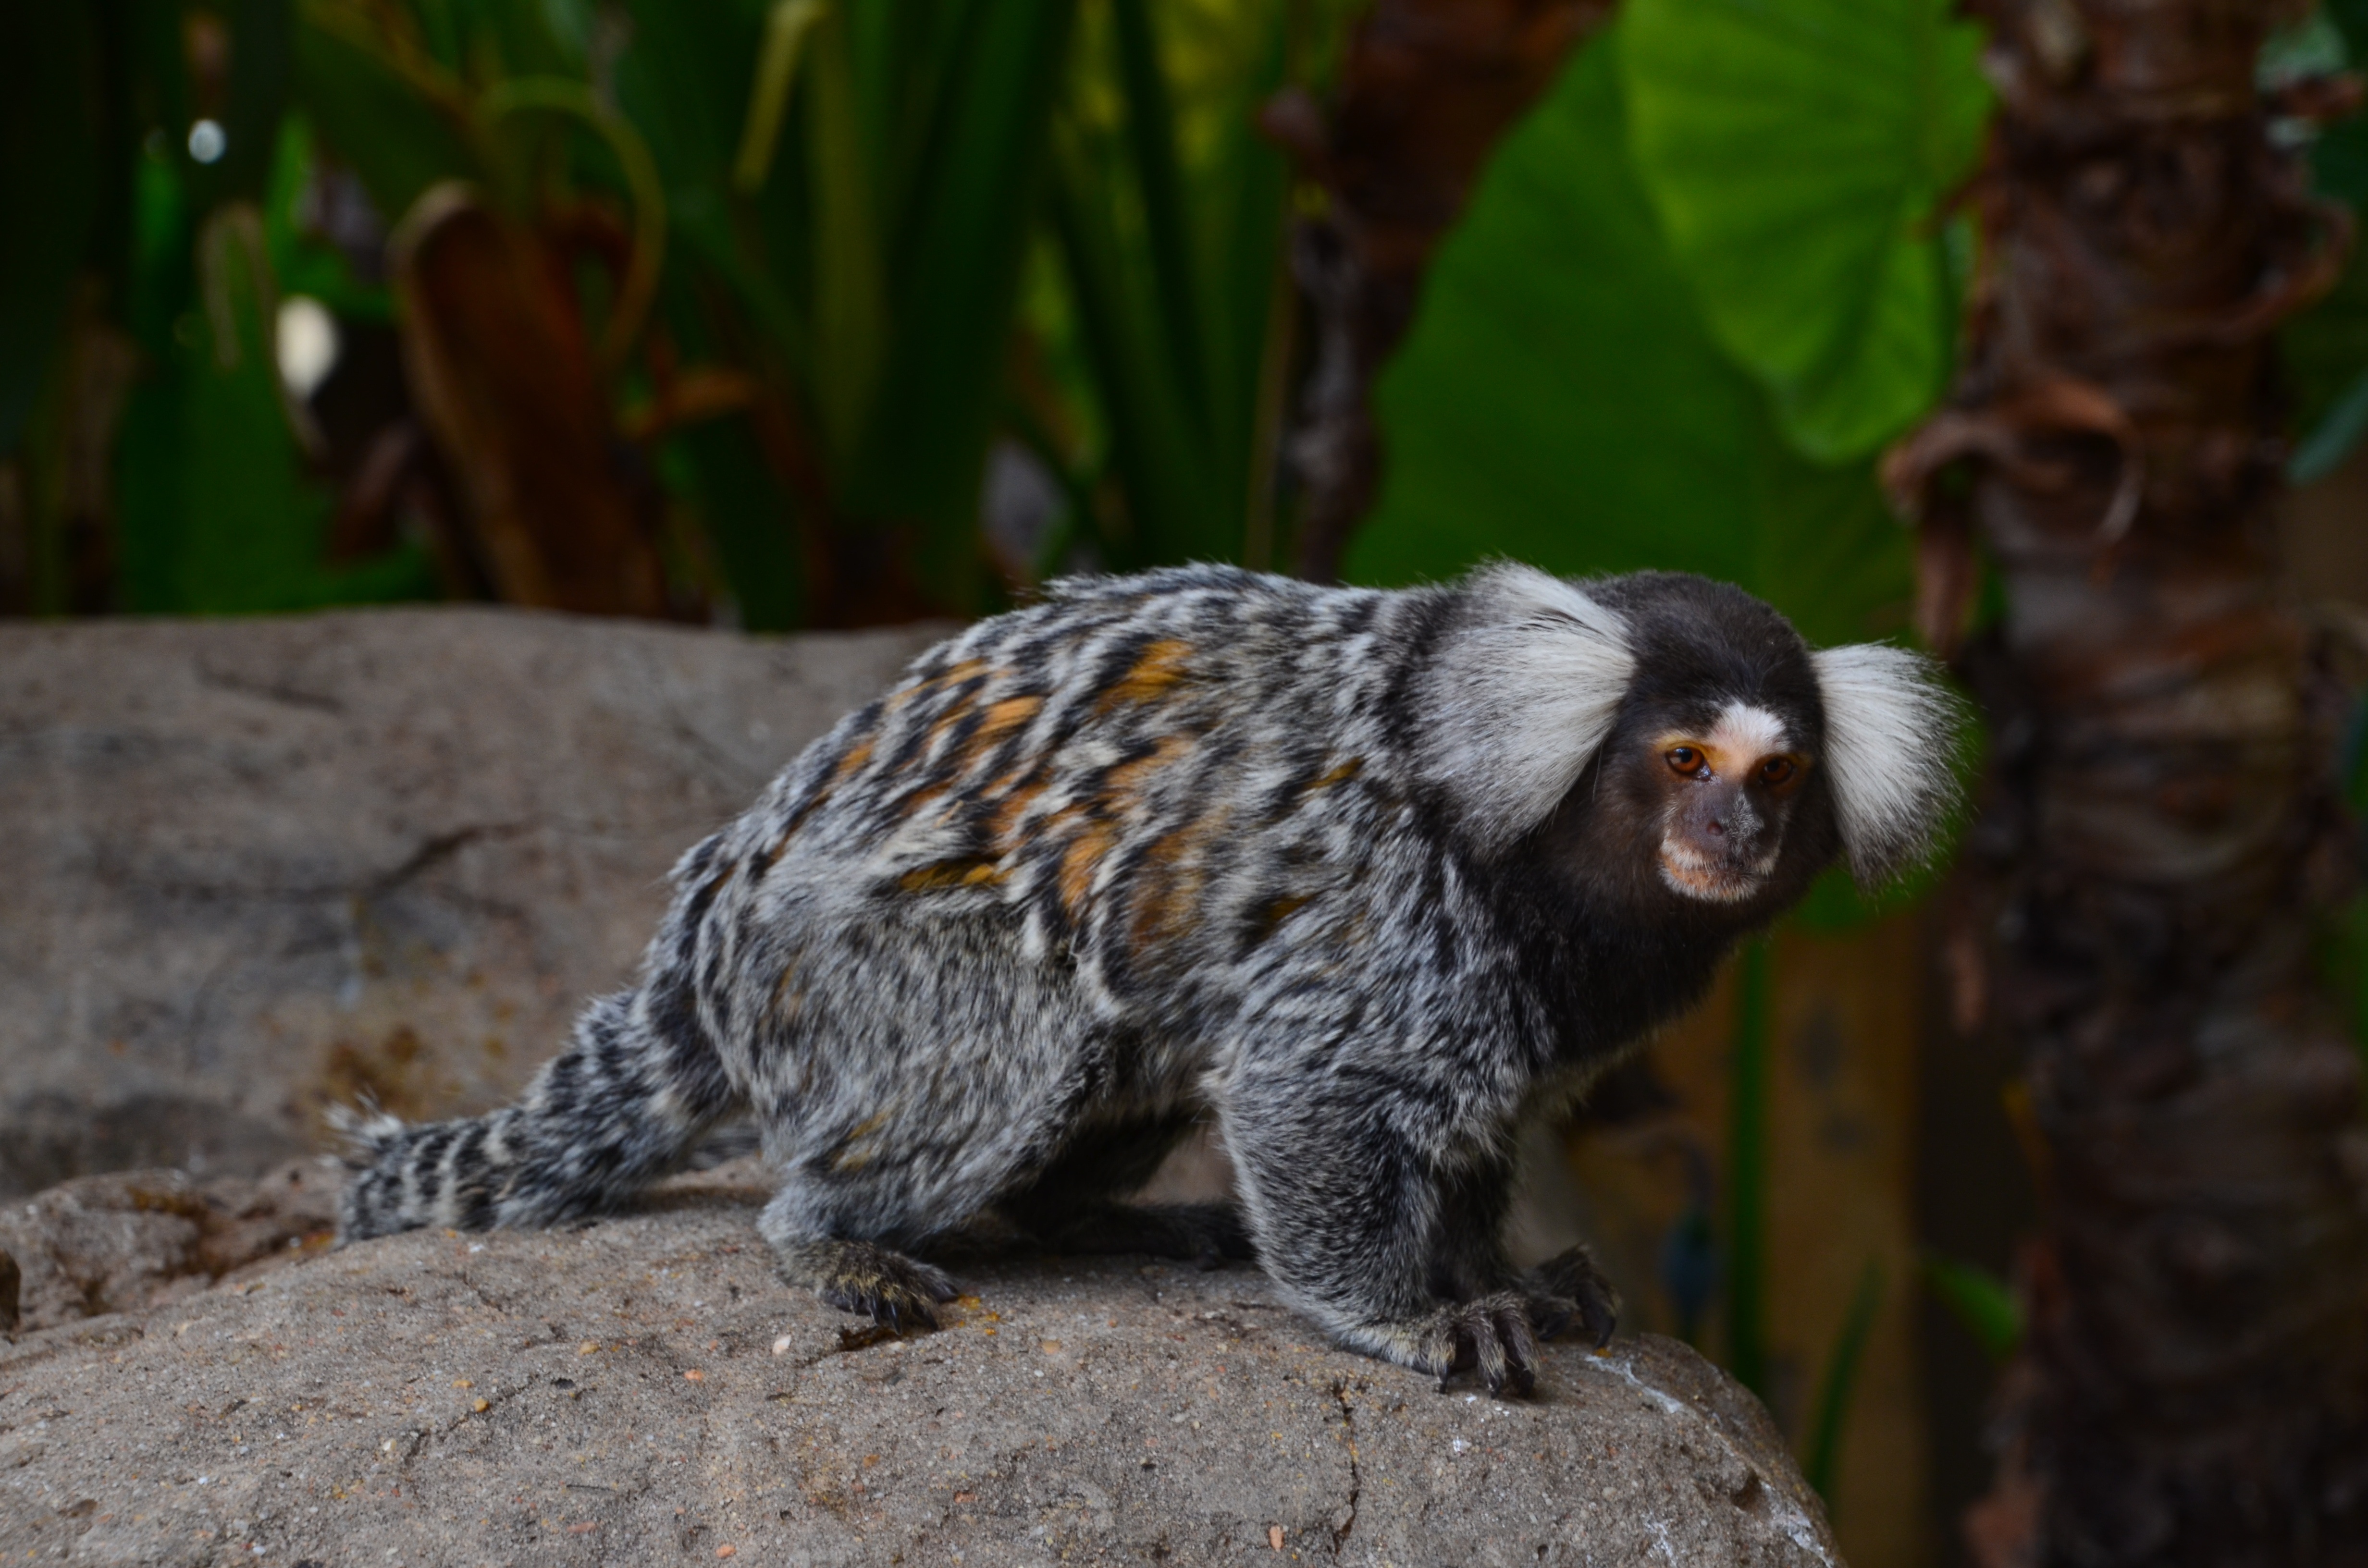
wildlife, zoo, jungle, africa, mammal, monkey, fauna, primate, wild animal, vertebrate, marmoset, new world monkey